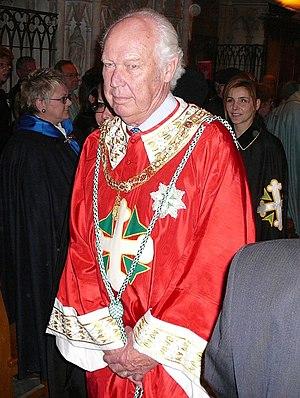
Son Altesse Royale le prince Victor Emmanuel de Savoie avec les vêtements de l'Ordre des Saints Maurice et Lazare dans 'abbaye Altacomba